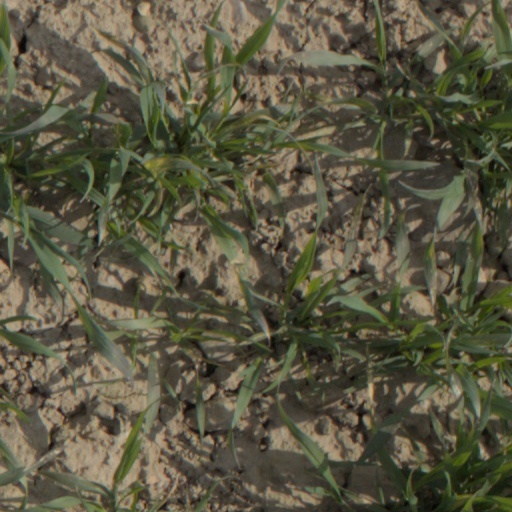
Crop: wheat